Kaniadakis statistics

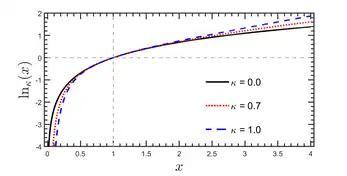
Plot of the κ-logarithmic function formula_19 for three different κ-values. The solid black curve corresponding to the ordinary logarithmic function formula_20 (formula_3).

The Kaniadakis logarithm (or κ-logarithm) is a relativistic one-parameter generalization of the ordinary logarithm function,